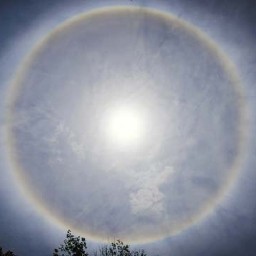
Cloud type: Cirrostratus (Cs)